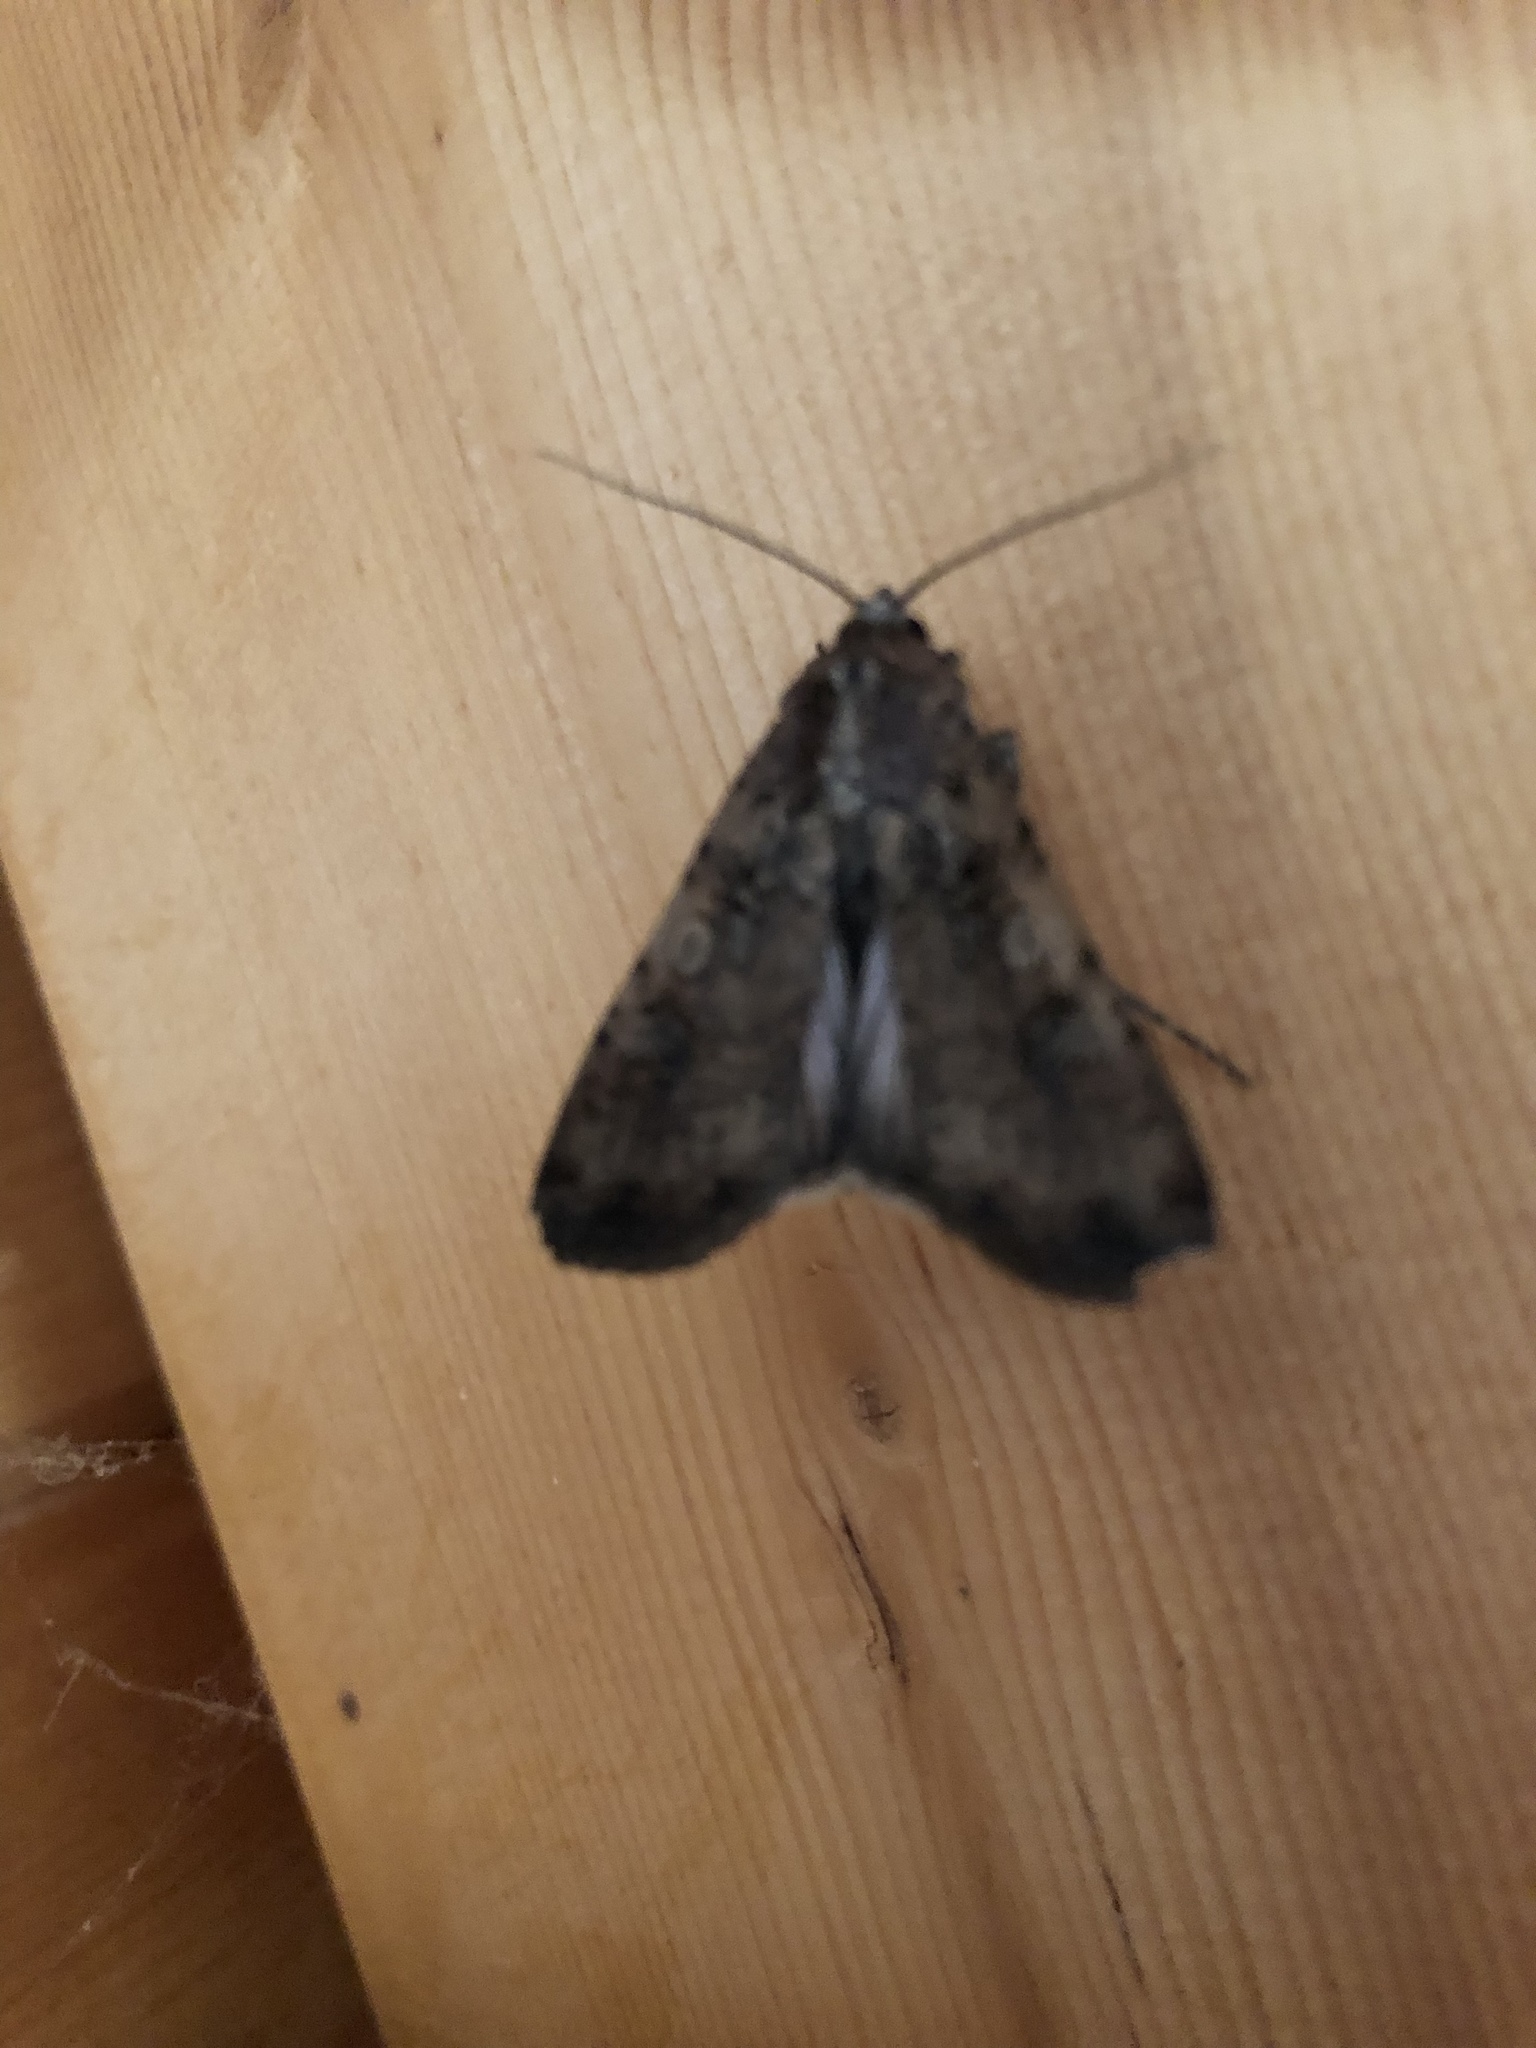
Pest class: cutworms